2Cellos

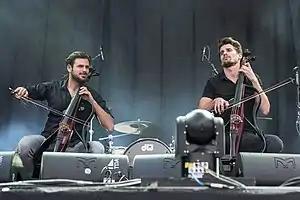
2Cellos in 2017

2Cellos (stylized 2CΞLLOS) were a Croatian cellist duo, consisting of classically trained cellists Luka Šulić and Stjepan Hauser. Signed to Sony Masterworks in 2011, they released six albums. The duo played instrumental arrangements for cellos of well-known pop and rock songs, as well as classical and film music. The duo performed internationally and were featured on several American television series including "Glee" and "The Bachelor" (Sean and Catherine's Wedding). They continue to be active as solo performers.